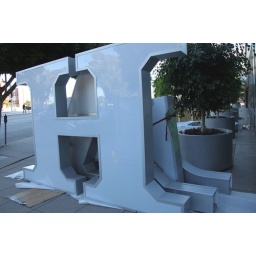
wacoHvia letters on the ground before building installation in Brentwood.